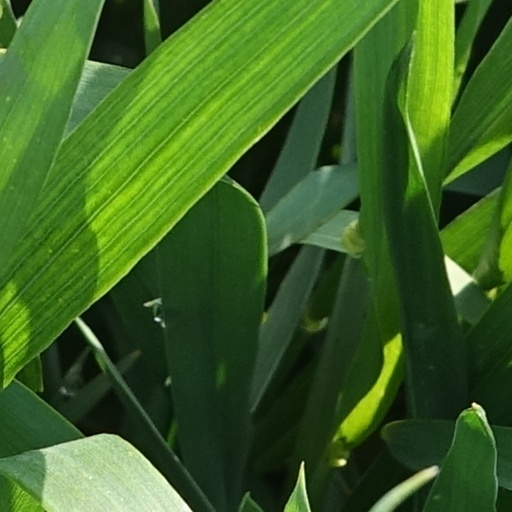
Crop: wheat